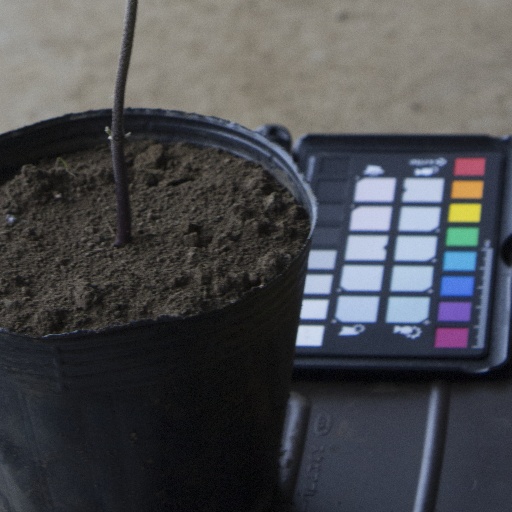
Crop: soybean